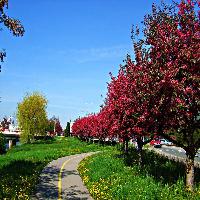
Weather: sun or clear